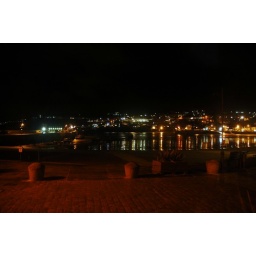
my first ever nightime shot, please bear in mind this was taken through a window :)